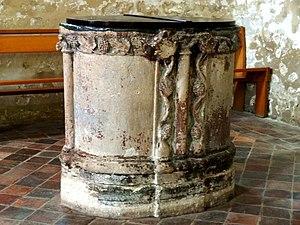
Mobilier de l'église - voir titre.